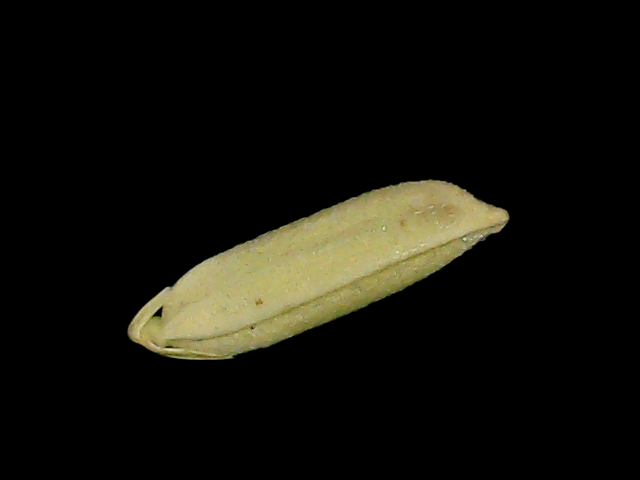
Rice variety: Bd85